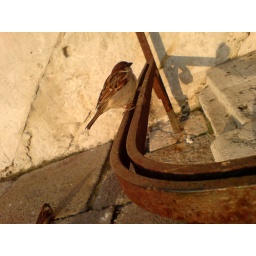
The birds enjoying the evening sun under the Rialto bridge as much as we were (and snacking on our crisps)